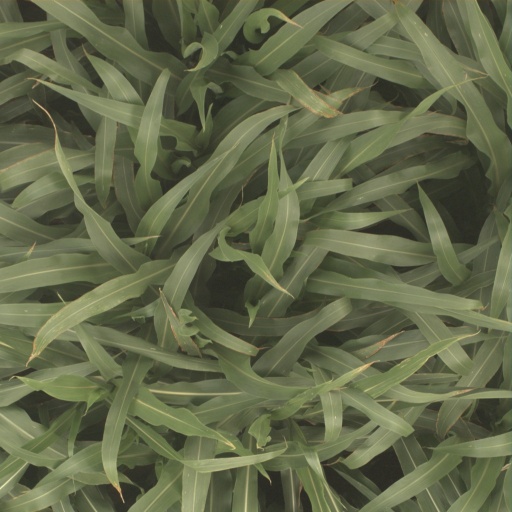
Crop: sorghum